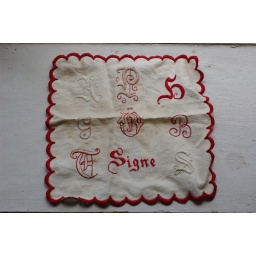
Objects found in an old clothes chest in our old house